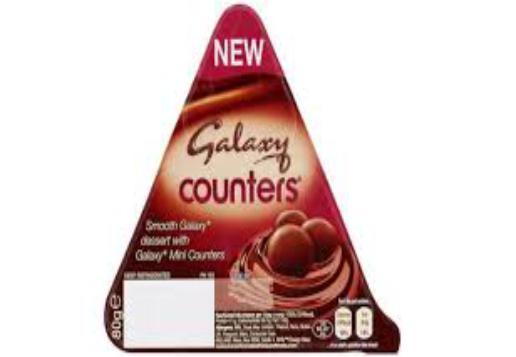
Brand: Galaxy Counters
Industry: Food